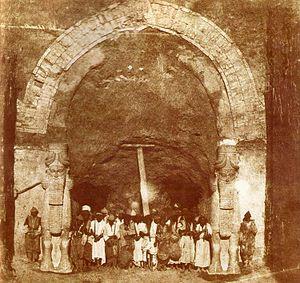
Victor Place est un diplomate et archéologue français.
Dur-Sharrukin, située près de l'actuel village de Khorsabad dans le Nord de l'Irak, à environ 15 km de Mossoul, est une des capitales de l'ancienne Assyrie. Inaugurée en 707 av. J.-C. par le roi Sargon II, la ville est délaissée, en partie inachevée, à sa mort en 705 au profit de la nouvelle capitale, Ninive.
Félix Thomas, né en 29 septembre 1815 à Nantes et mort dans la même ville en 5 avril 1875, est un architecte, peintre, graveur et sculpteur français.